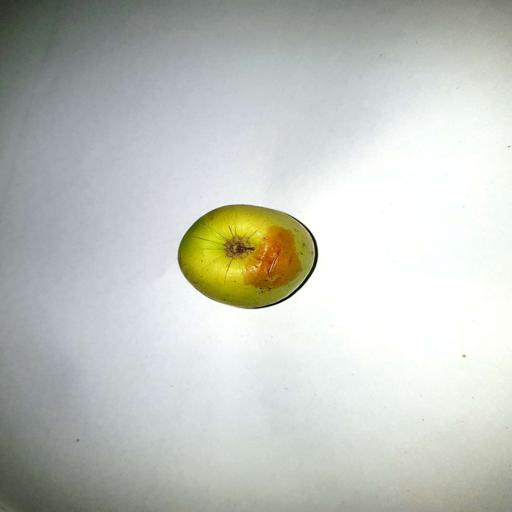
Label: bruised